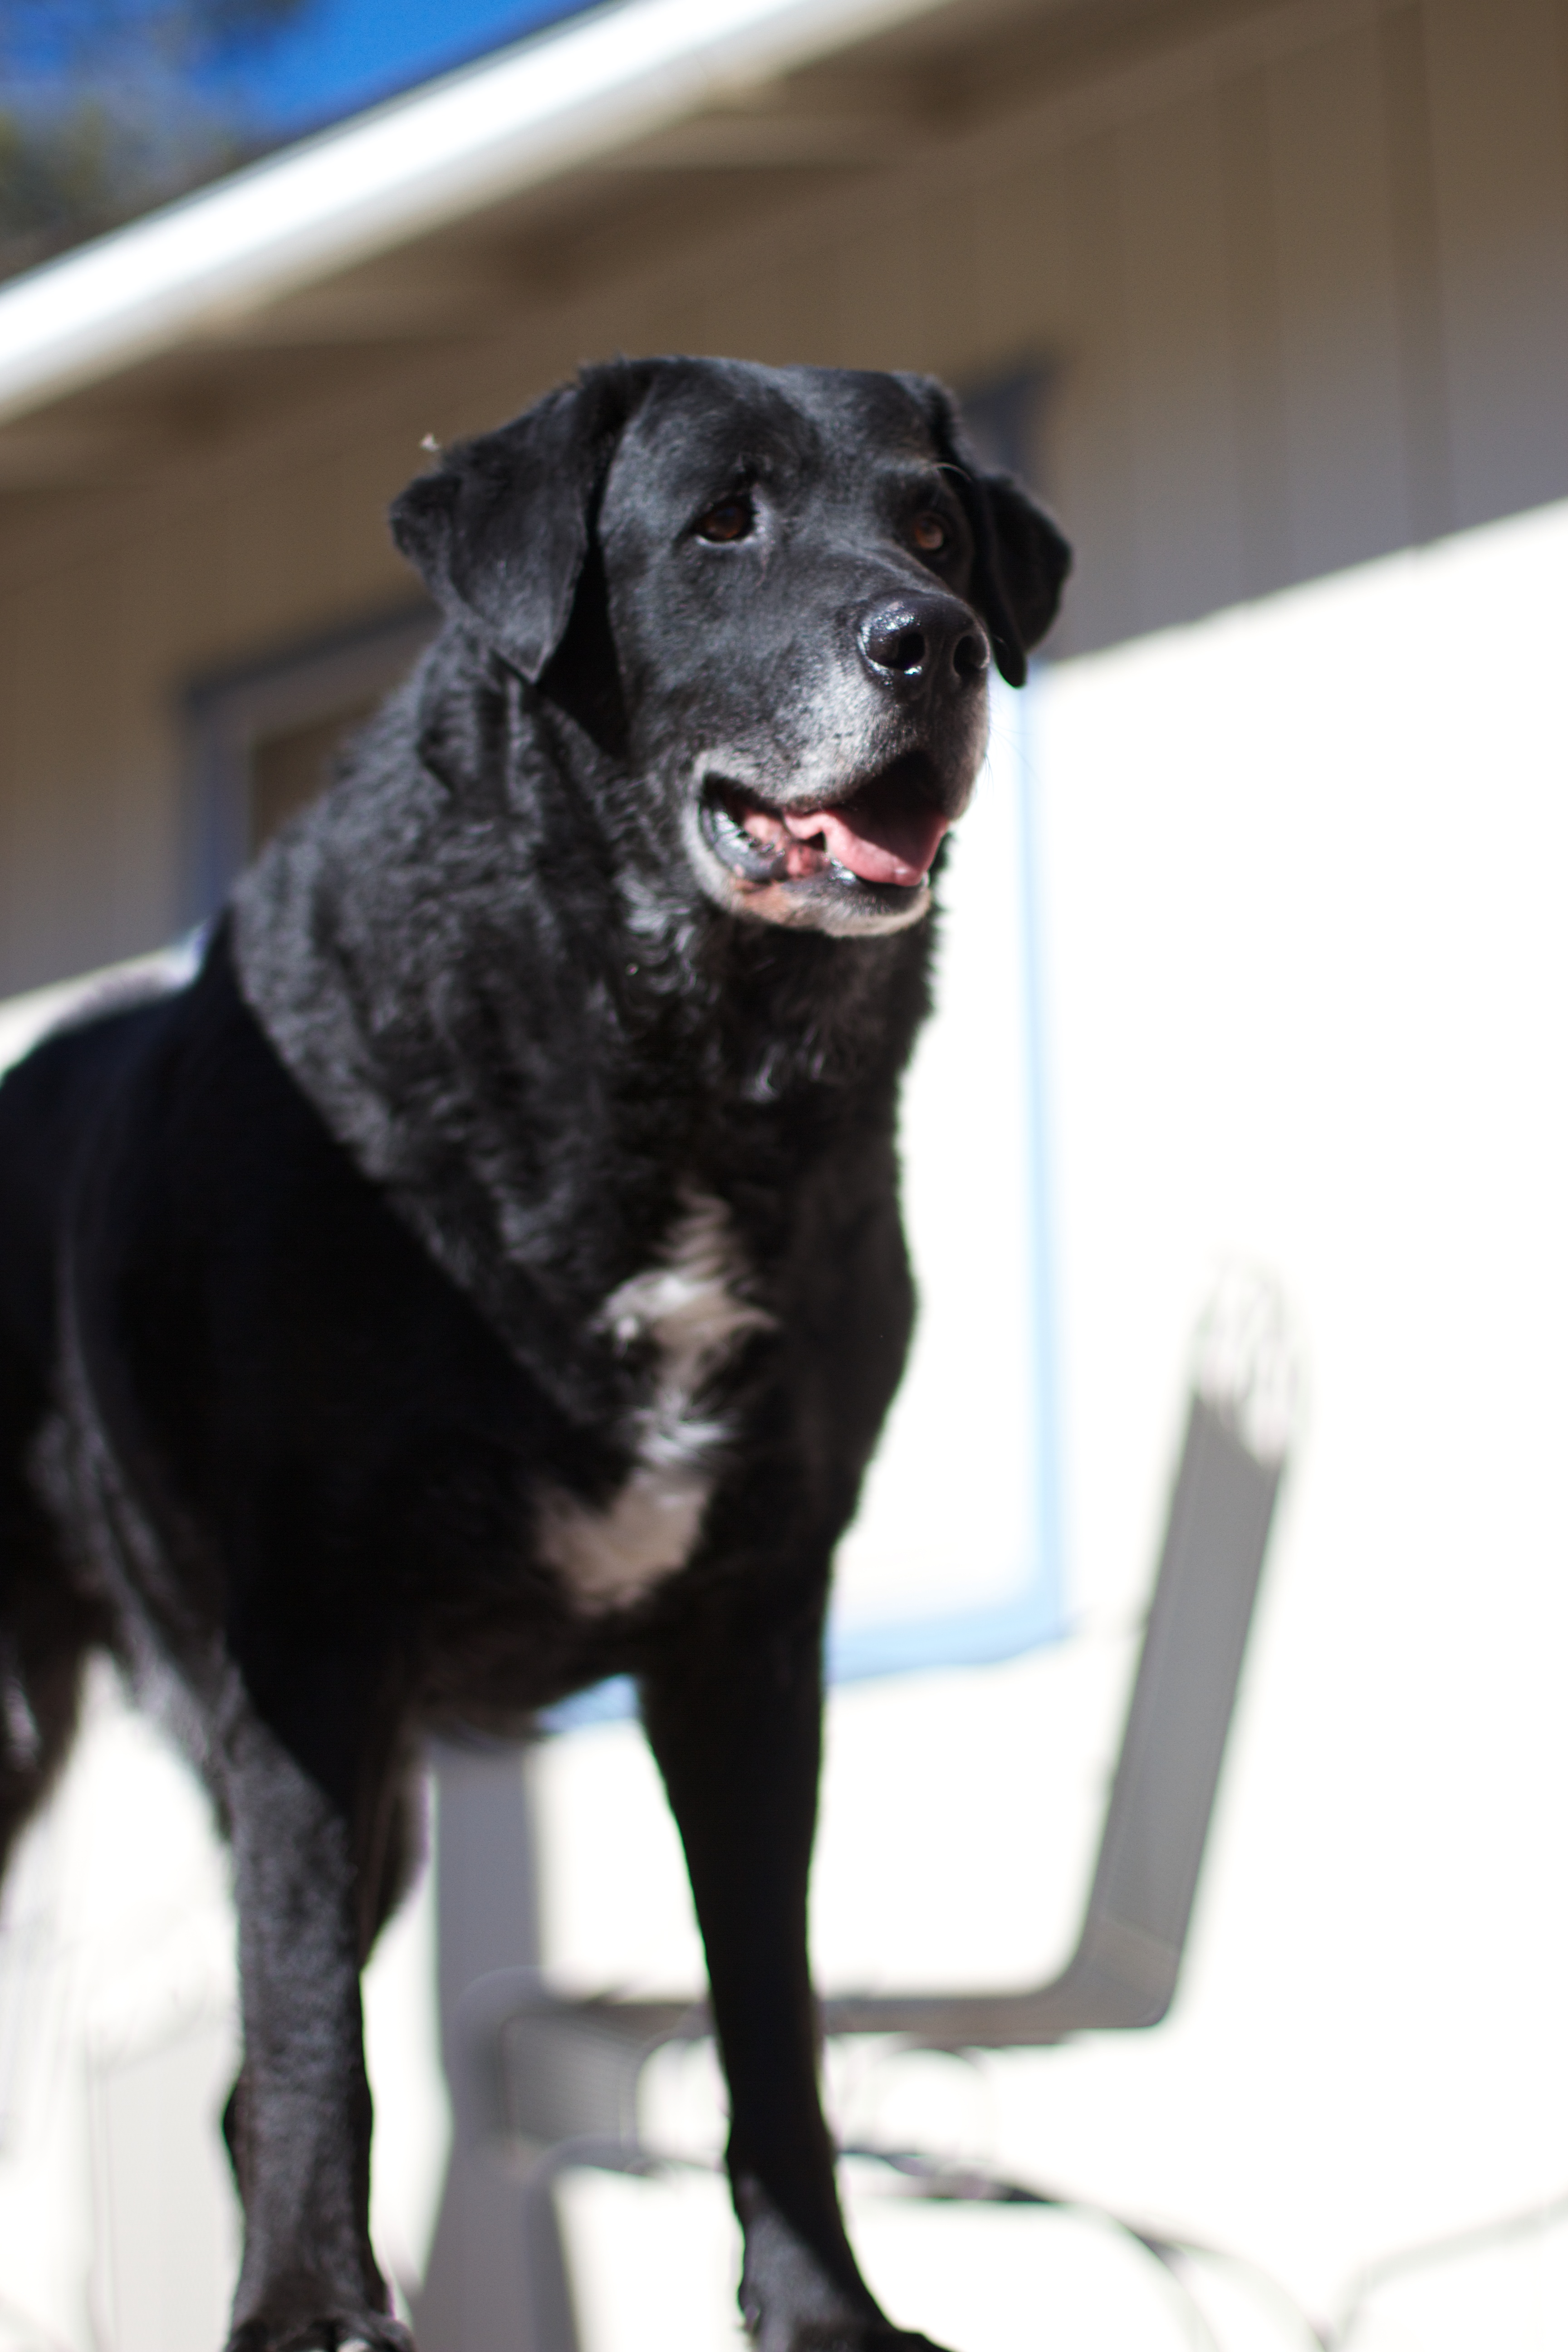
puppy, dog, mammal, black, vertebrate, labrador retriever, retriever, dog like mammal